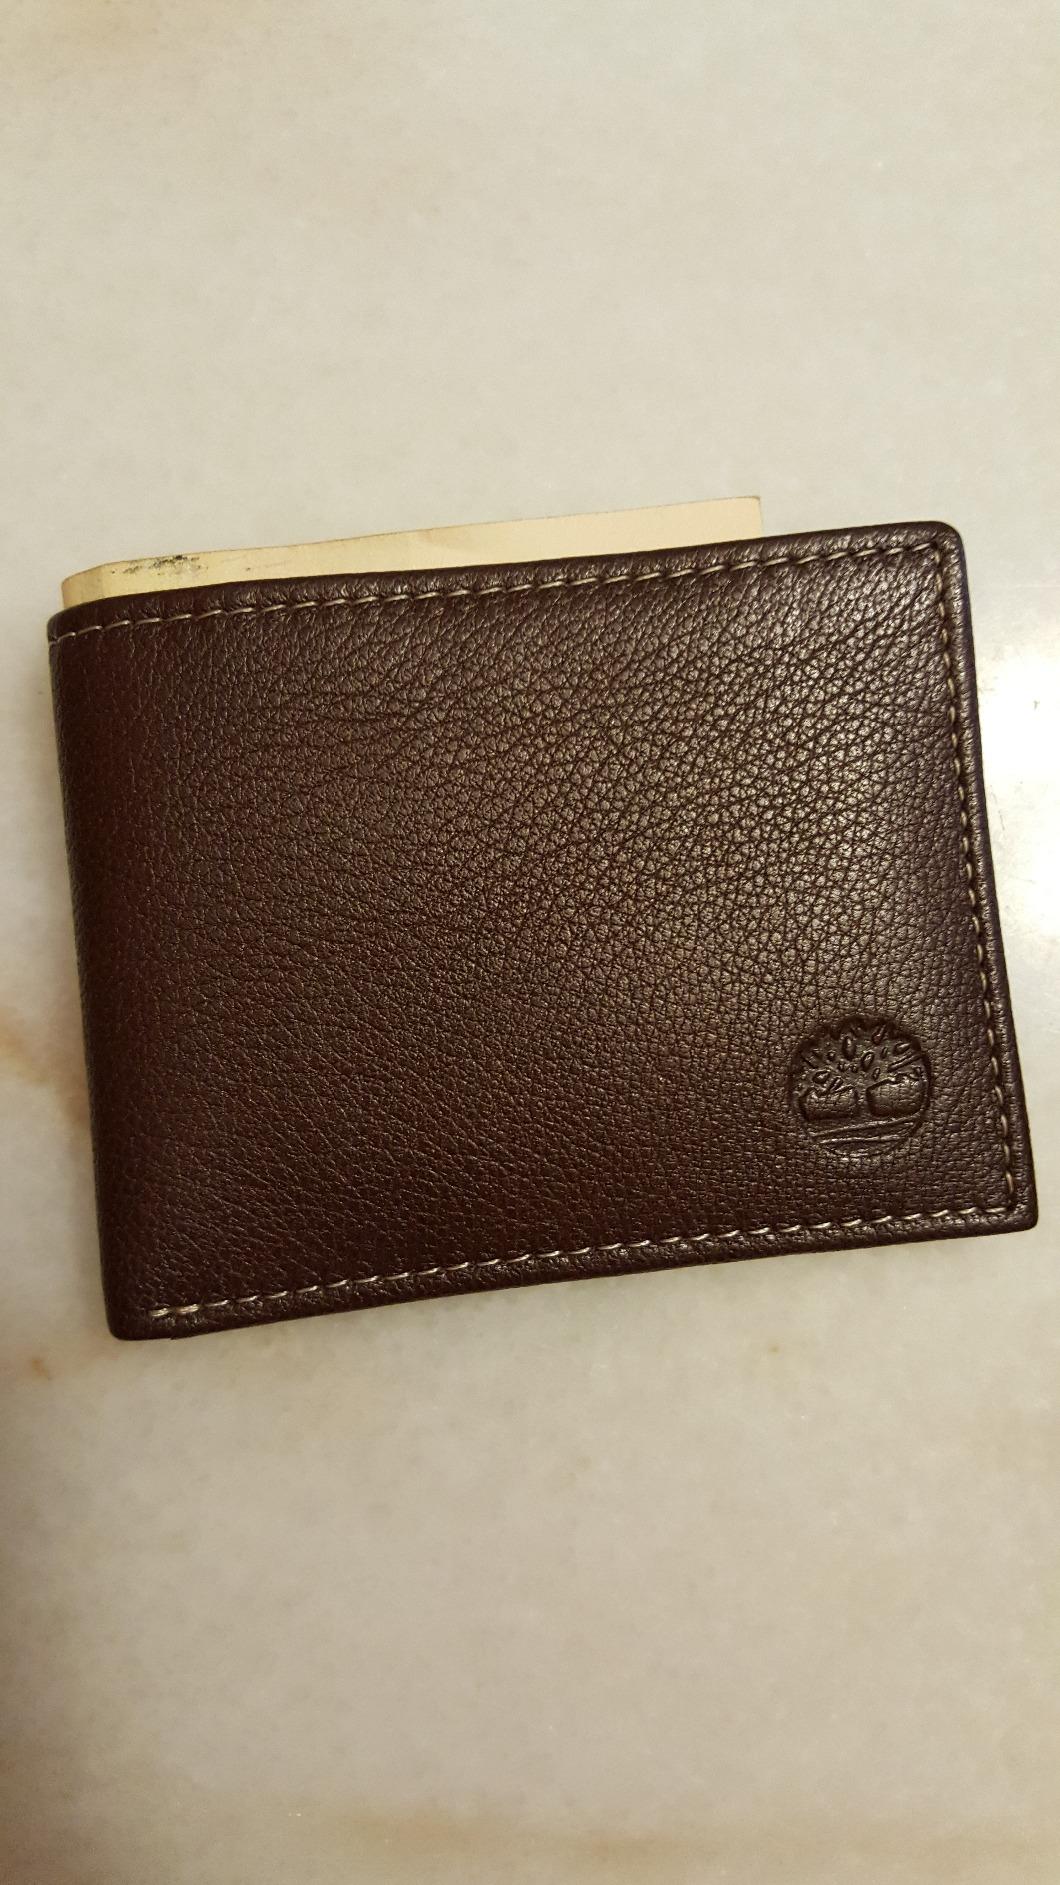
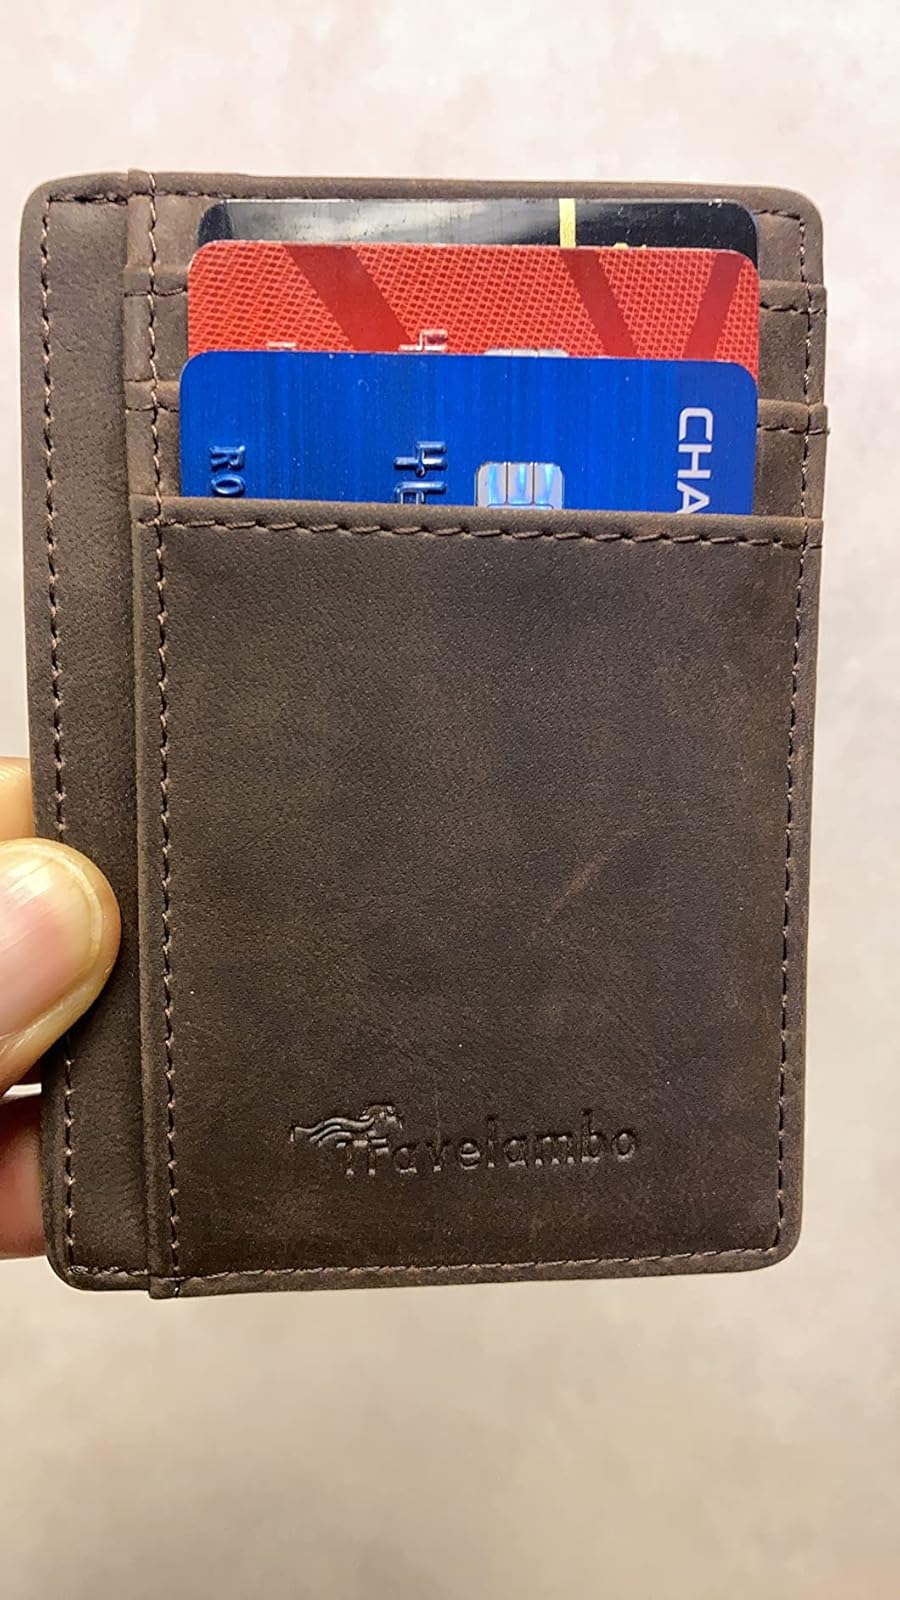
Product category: accessories_wallet
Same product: no